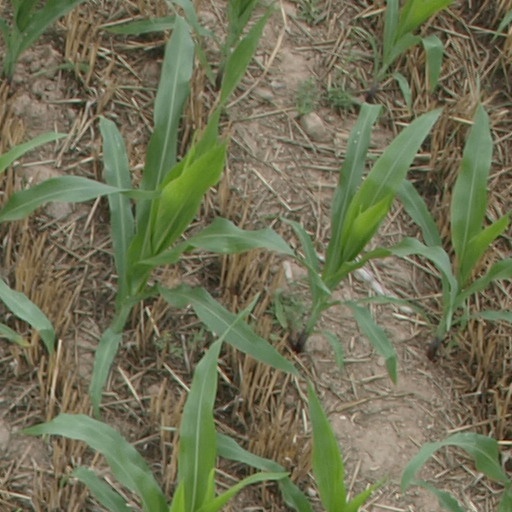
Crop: maize; corn